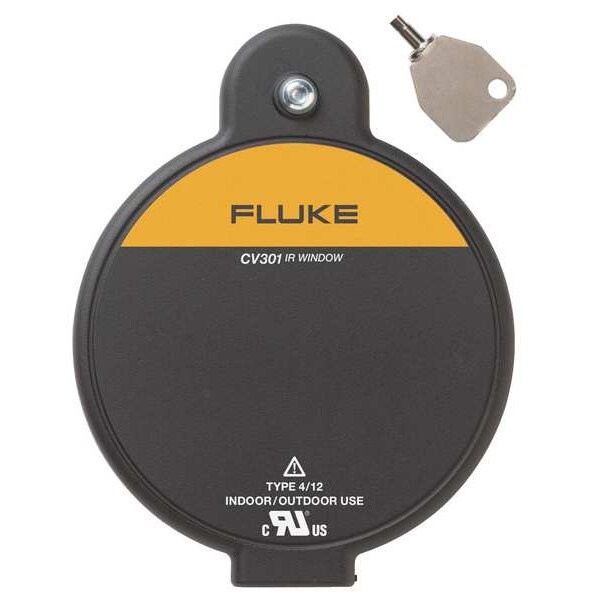
Infrared Window, 75mmDia, SecurityKey Door
Infrared Window, Crystal Insert Size 75mm dia, Viewing Aperture Size 68mm dia, Window Thickness 2 mm, NEMA Rating 12, 4, IP Rating 67, Gasket Maximum Temperature 232 Degrees C (450 Degrees F), Body Maximum Temperature 232 Degrees C (450 Degrees F), Optic Maximum Temperature 232 Degrees C (450 Degrees F), Voltage Range Any, Components ClirVu(R) Infrared Window, CV301, Body Material Zinc/Aluminum Alloy, Includes Security Key Door, Manufacturers Warranty Length Lifetime graingerSKU: 23NT24, mscSKU: , zoro_no: G5254575, mongo_id: 65bbe6b23aaddbd5a9049a9b
Brand: Fluke
Category: Hardware > Tools > Heat Guns > Infrared Heat Guns